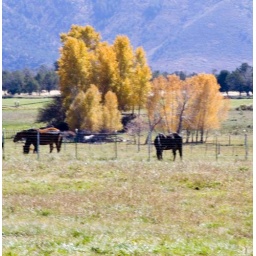
horses in field